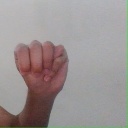
अक्षर: म